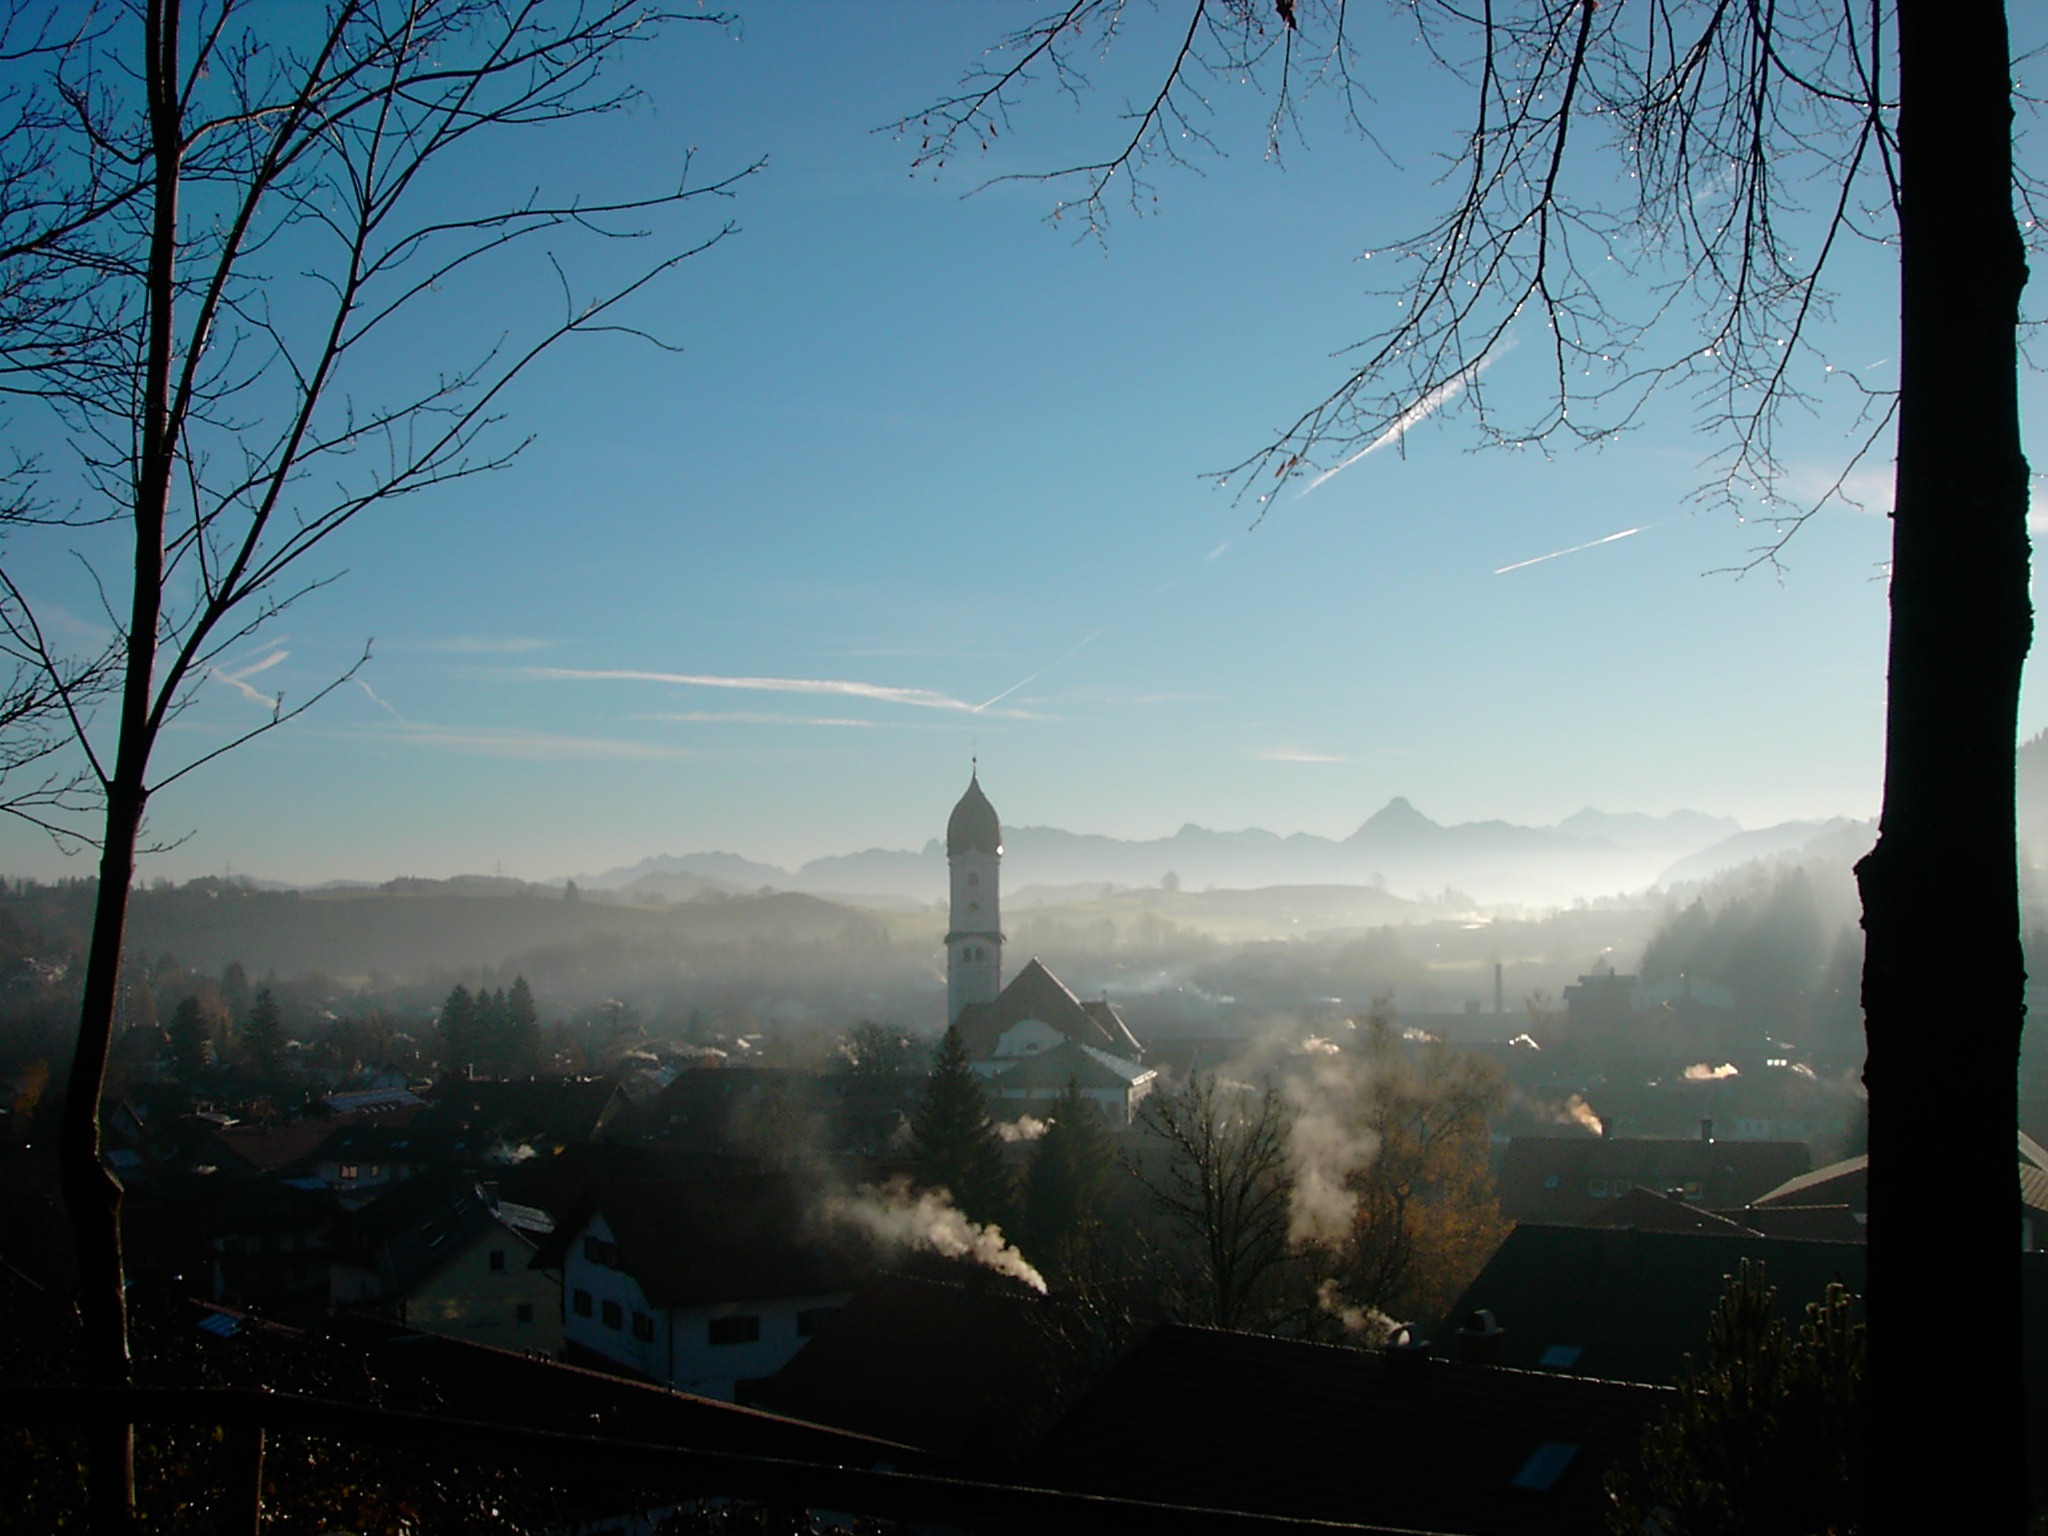
tree, mountain, cloud, sky, fog, sunrise, sunset, mist, sunlight, morning, dawn, atmosphere, dusk, evening, reflection, weather, haze, darkness, atmospheric phenomenon, atmosphere of earth, woody plant, allgau, nesselwang in the haze, bergpanorame with s uling